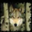
Label: wolf